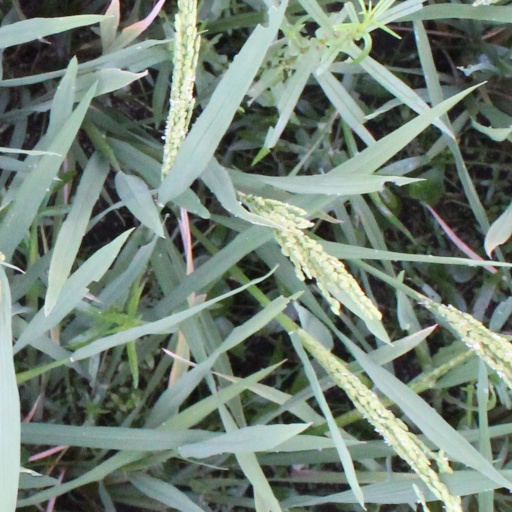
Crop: rice